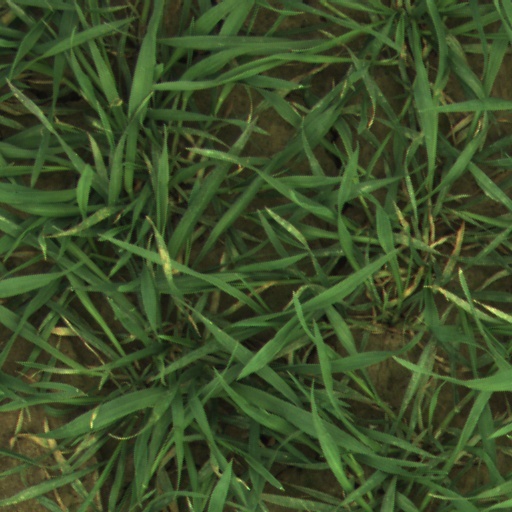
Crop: wheat